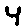
Label: 4